Lamar Buffalo Ranch

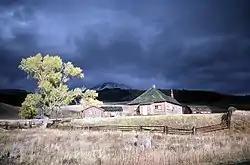

The Lamar Buffalo Ranch is a historic livestock ranch in the Lamar River valley of Yellowstone National Park, in the U.S. state of Wyoming. As an early contribution to the conservation of bison, it was created to preserve one of the last free-roaming American bison (buffalo) herds in the United States. The ranch was established in 1907 when 28 bison were moved from Fort Yellowstone to the Lamar Valley in the northeast corner of the park.